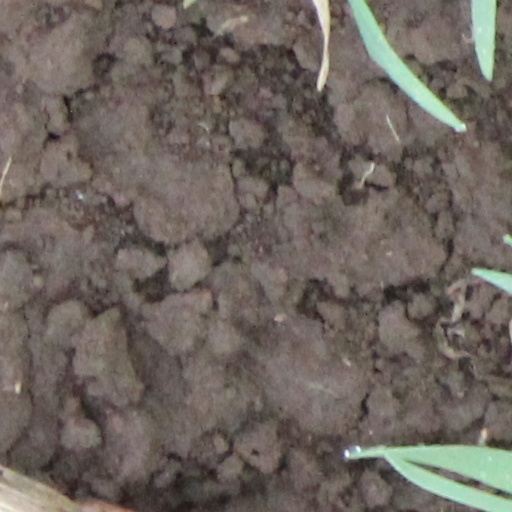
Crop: wheat